Meeshay

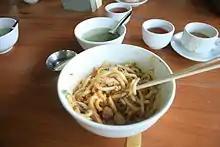
Mandalay Meeshay

Mandalay meeshay, a more elaborate dish, uses medium rice noodles and has a thicker, oilier meat sauce. A thicker rice flour glop is added. It is dressed with fried peanut oil, salted fermented soybeans and chilli oil, then garnished with blanched bean sprouts, pickled daikon, fried batter, crushed garlic and coriander. As the name suggests, the dish is a regional variation from Mandalay, Myanmar's second largest city with a rich Shan cultural influence.